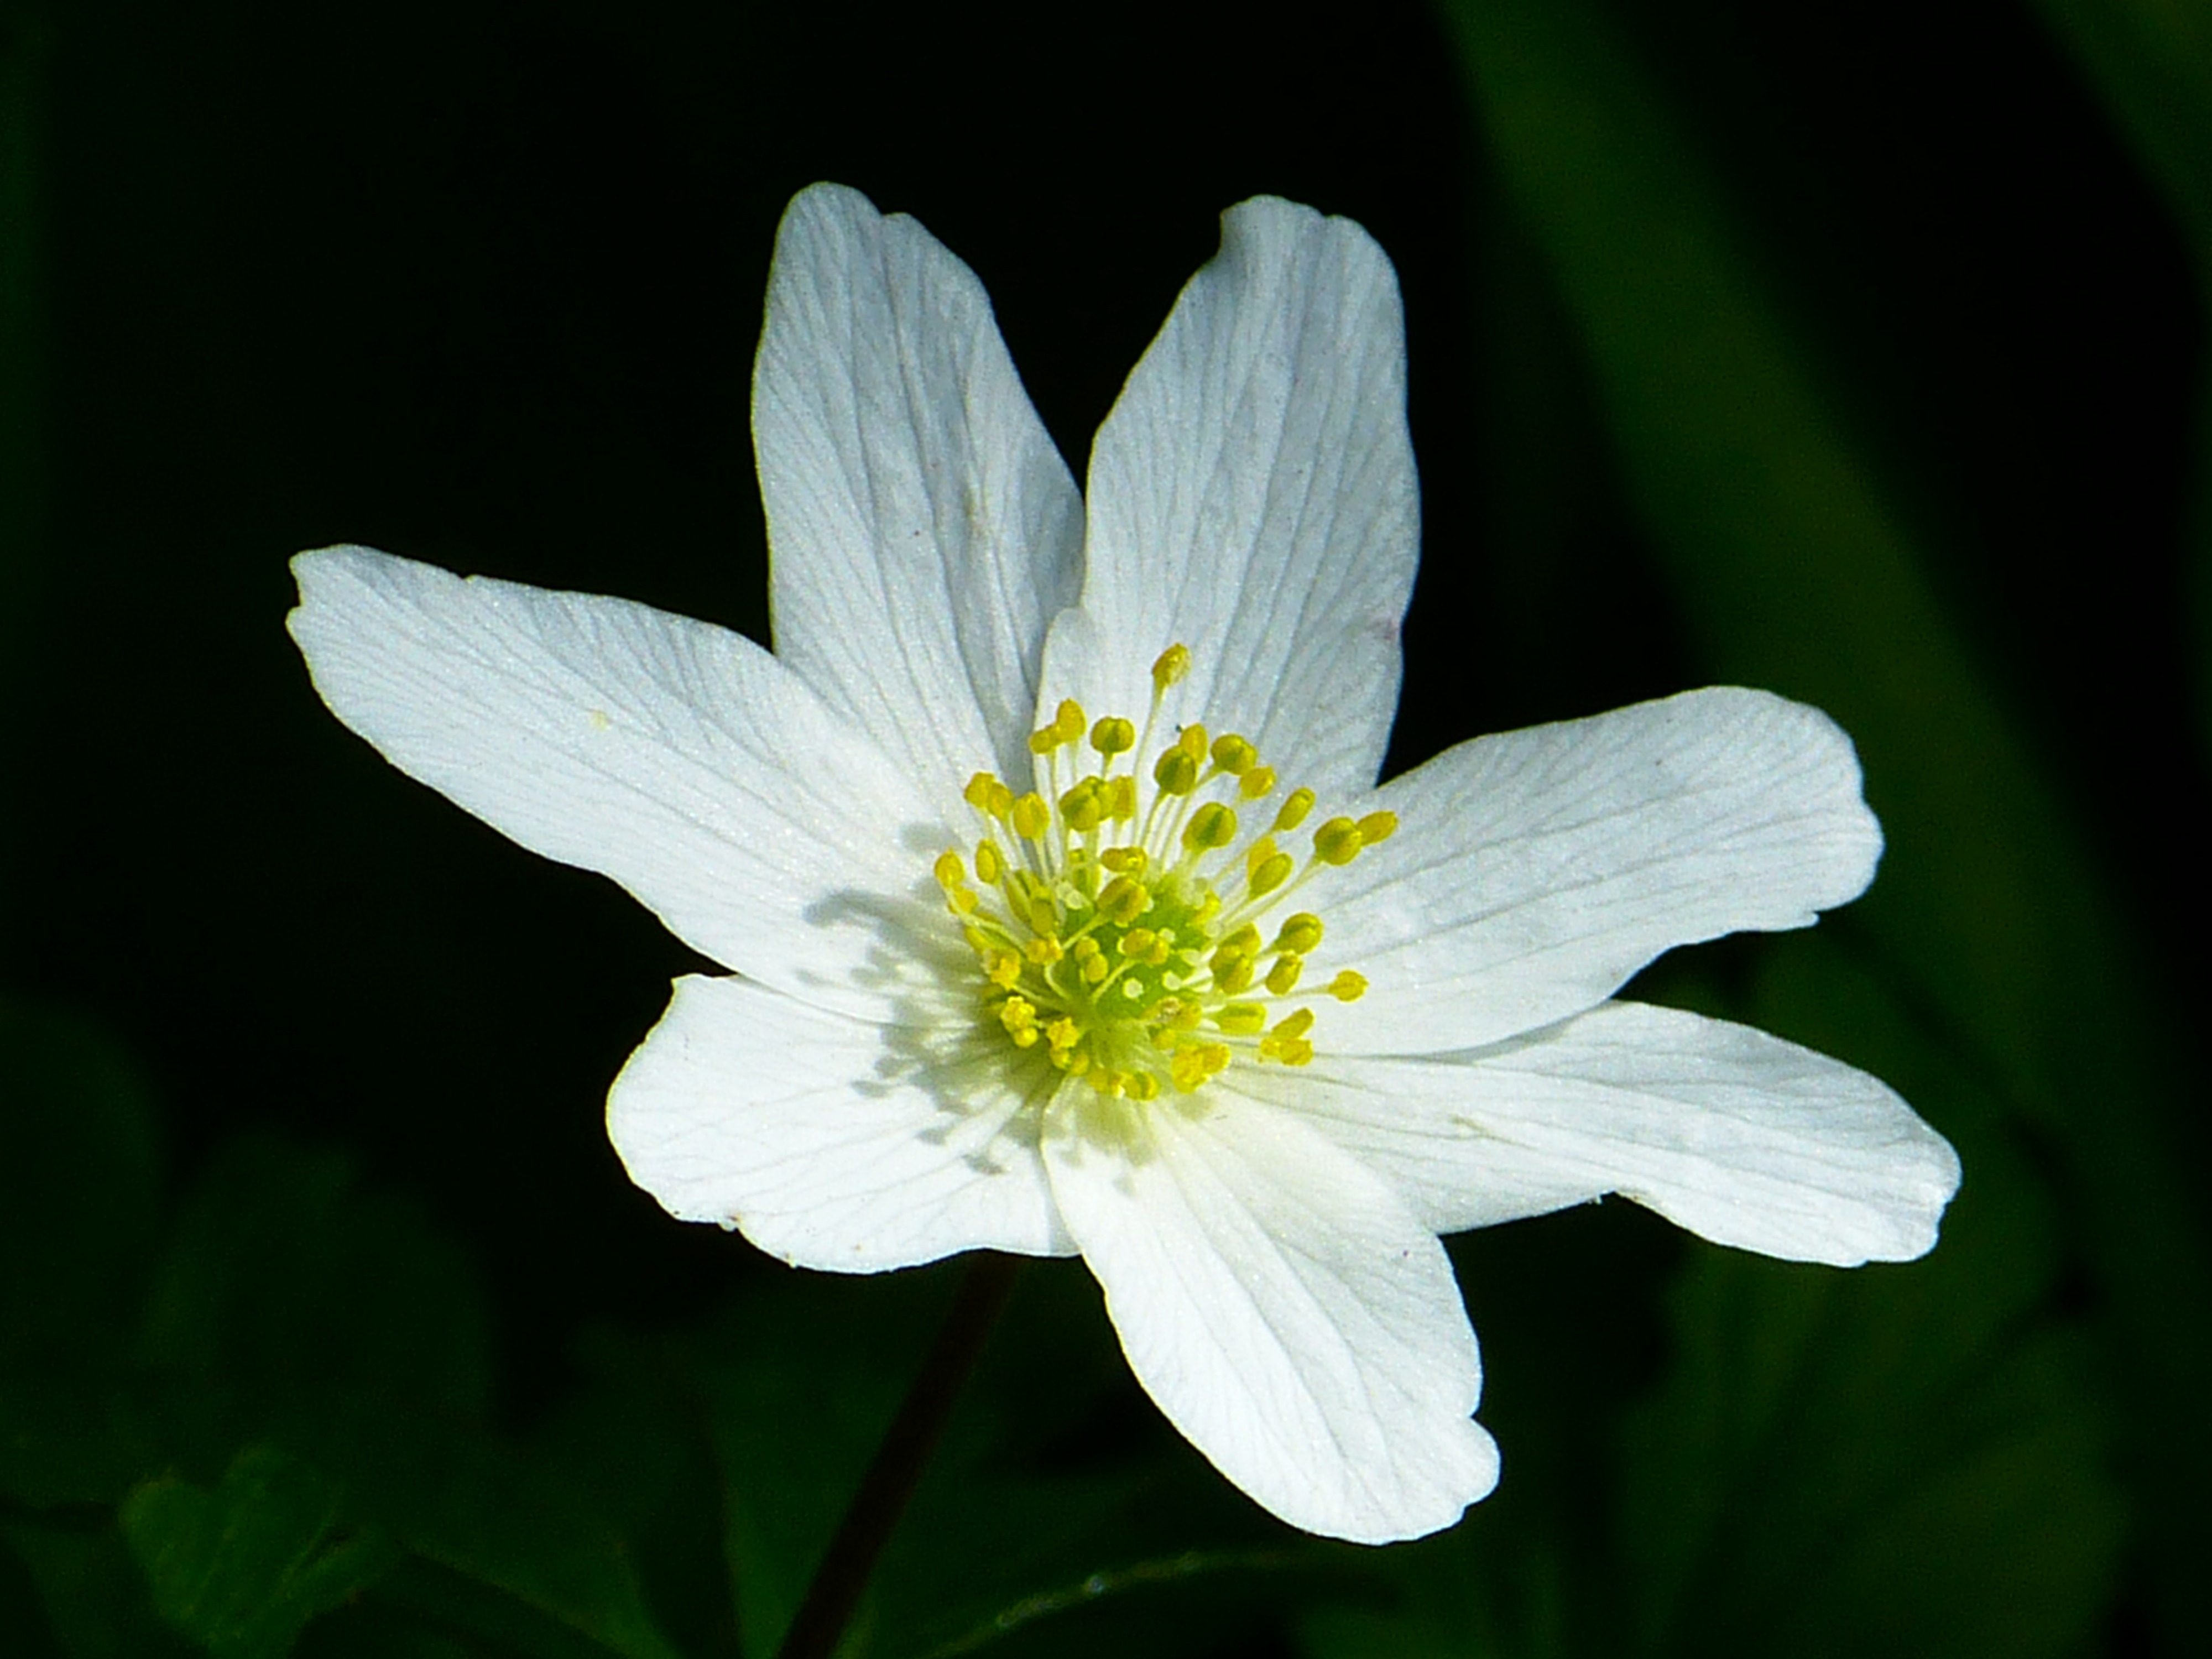
nature, blossom, plant, white, photography, flower, petal, bloom, daisy, spring, green, botany, yellow, flora, wildflower, flowers, close up, anemone, macro photography, wood anemone, flowering plant, hahnenfu gew chs, plant stem, land plant